Christine King Farris

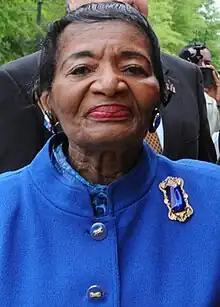
King in 2011

Willie Christine King Farris (September 11, 1927 – June 29, 2023) was an American teacher and civil rights activist. King was the sister of Martin Luther King Jr. and Alfred Daniel Williams. She taught at Spelman College and was the author of several books and was a public speaker on various topics, including the King family, multicultural education, and teaching.